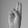
ASL letter: U